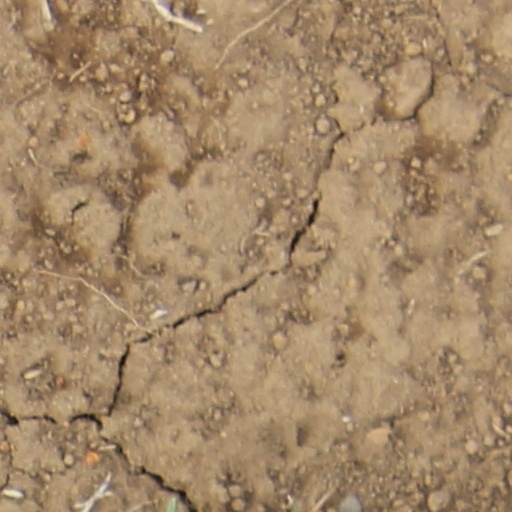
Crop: wheat